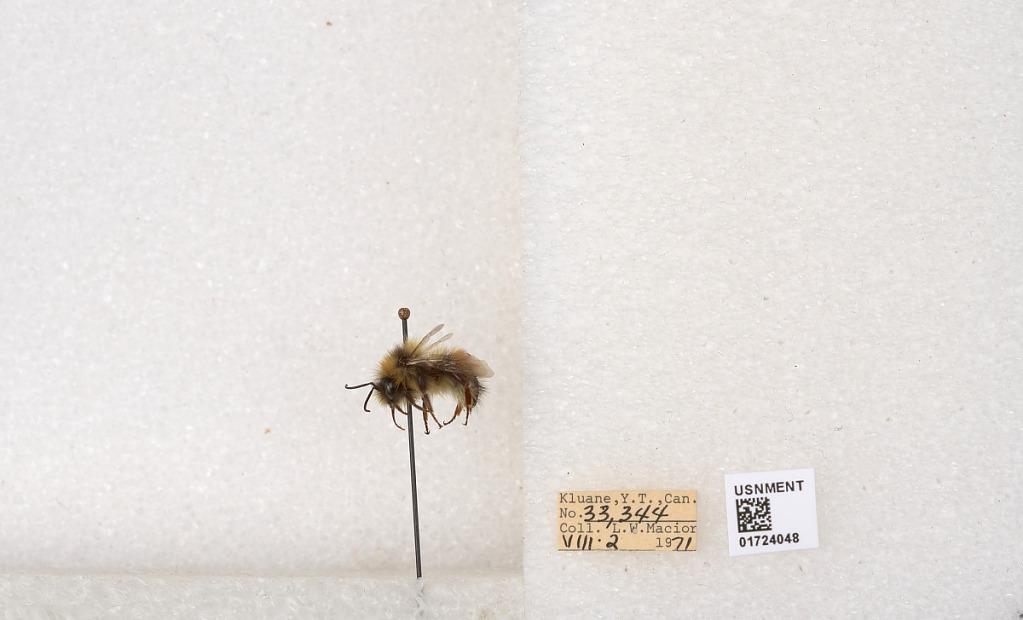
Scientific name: Bombus (Pyrobombus) sylvicola Kirby
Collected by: L. Macior
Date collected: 1971-8-2
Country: Canada
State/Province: Yukon Territory
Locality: Kluane National Park and Reserve
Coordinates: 60.7493, -139.504